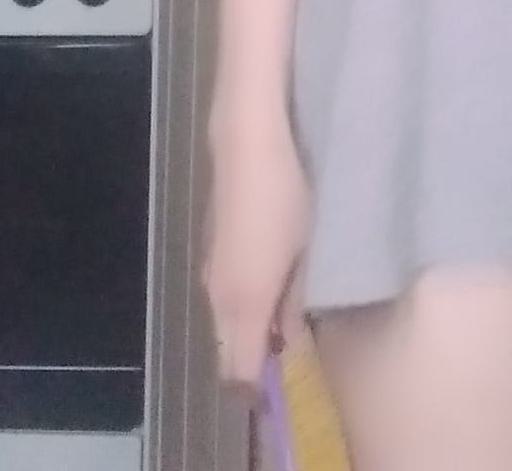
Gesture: no_gesture